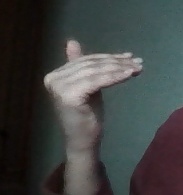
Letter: khaa